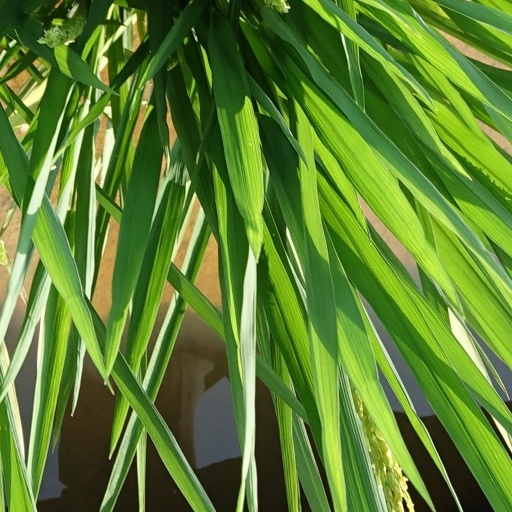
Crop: rice